History of Rouen

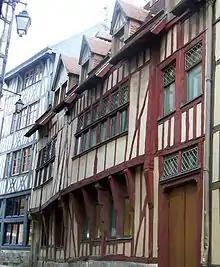
14th century timber framing, rue du Petit Mouton

In 1389, another urban revolt of the underclass broke out, the "Harelle". It was part of a widespread rebellion in France that year and was suppressed with the withdrawal of Rouen's charter and river-traffic privileges once more.